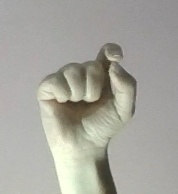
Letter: fa